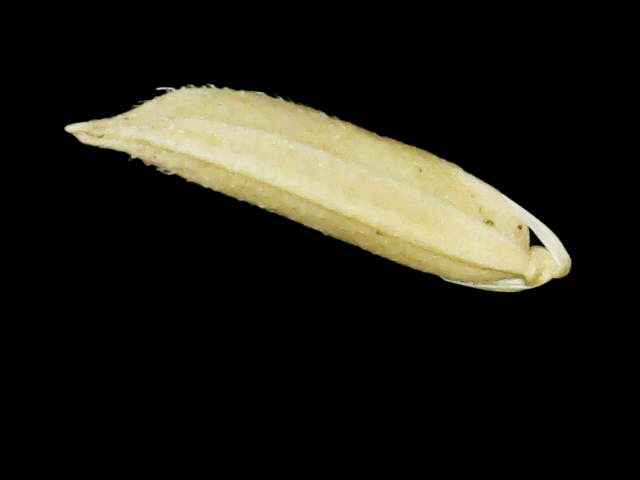
Rice variety: Binadhan25